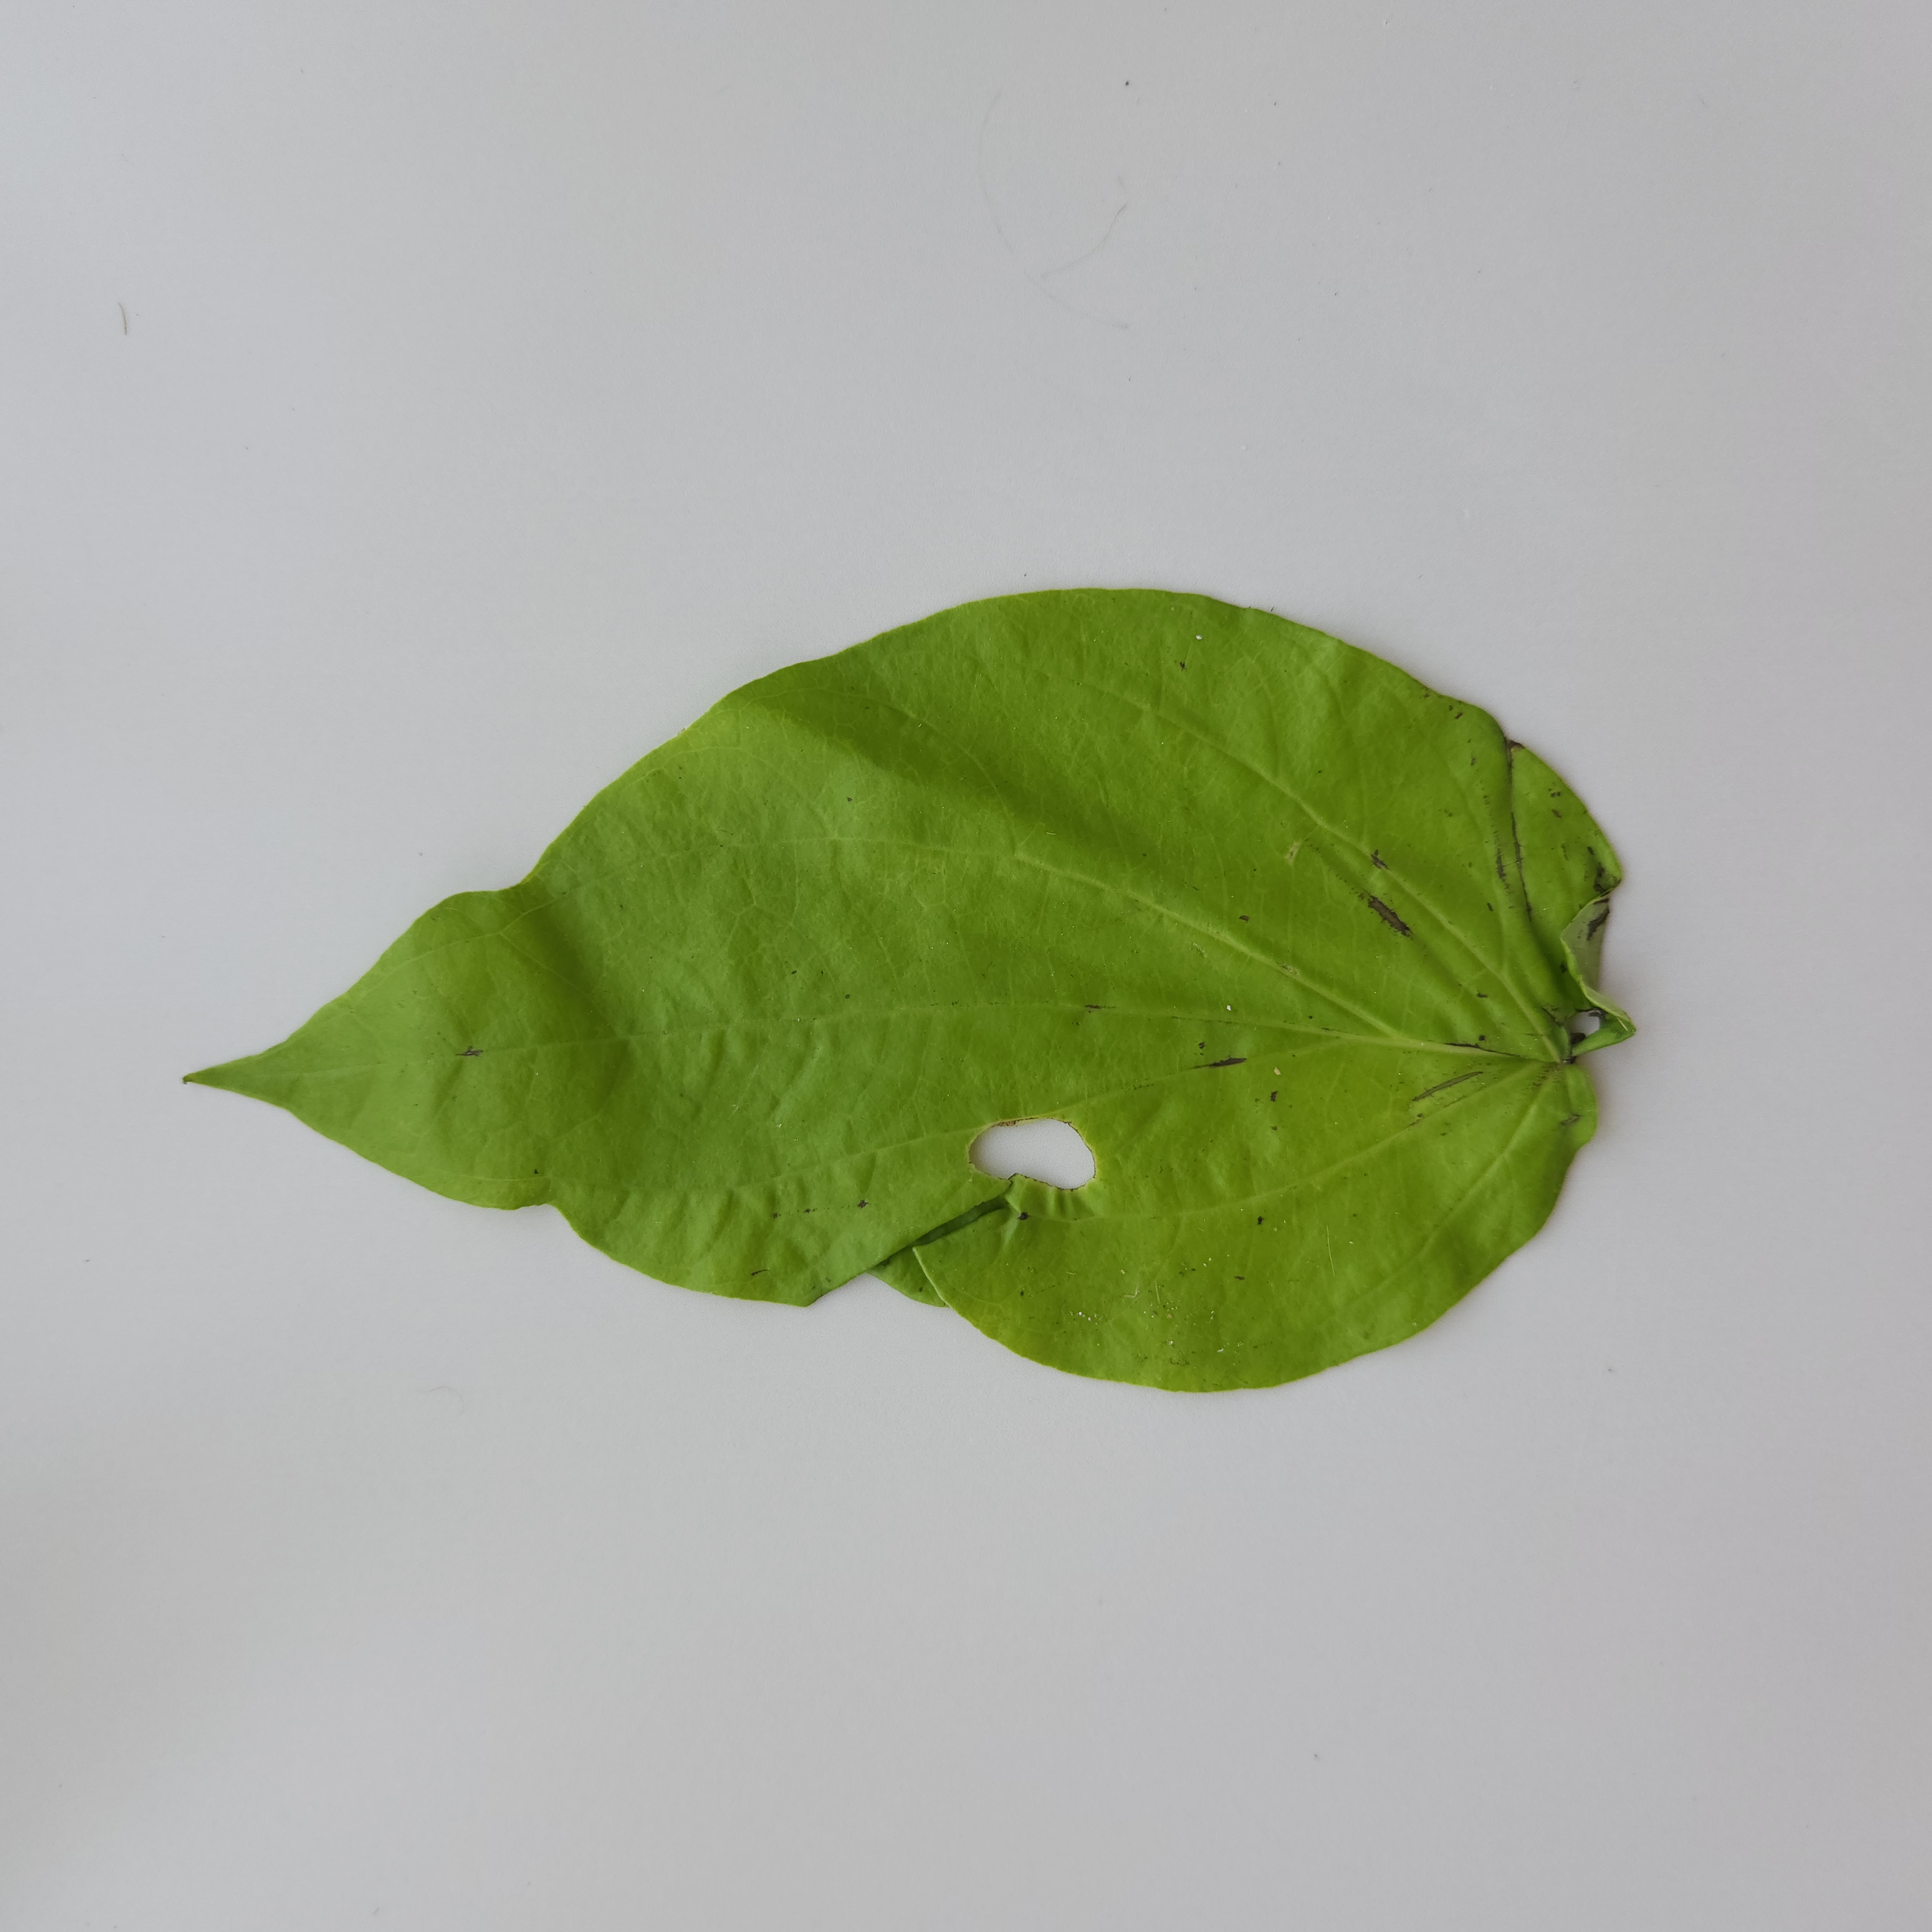
Label: Diseased